Zilpha Carruthers Franklin

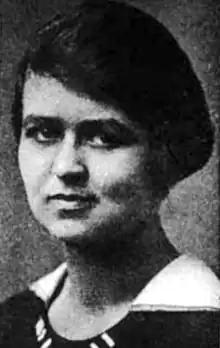
Zilpha Carruthers Franklin, from a 1922 publication

Zilpha Mary Carruthers Franklin (September 1, 1897 – June 6, 1975) was an American writer, editor, and federal official. In 1943, she was named chief information officer of the Federal Security Agency, the first woman to hold that title at a federal agency.